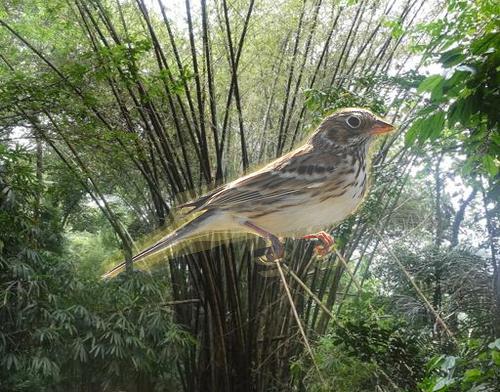
Bird species: Vesper_Sparrow
Bird type: landbird
Background: land